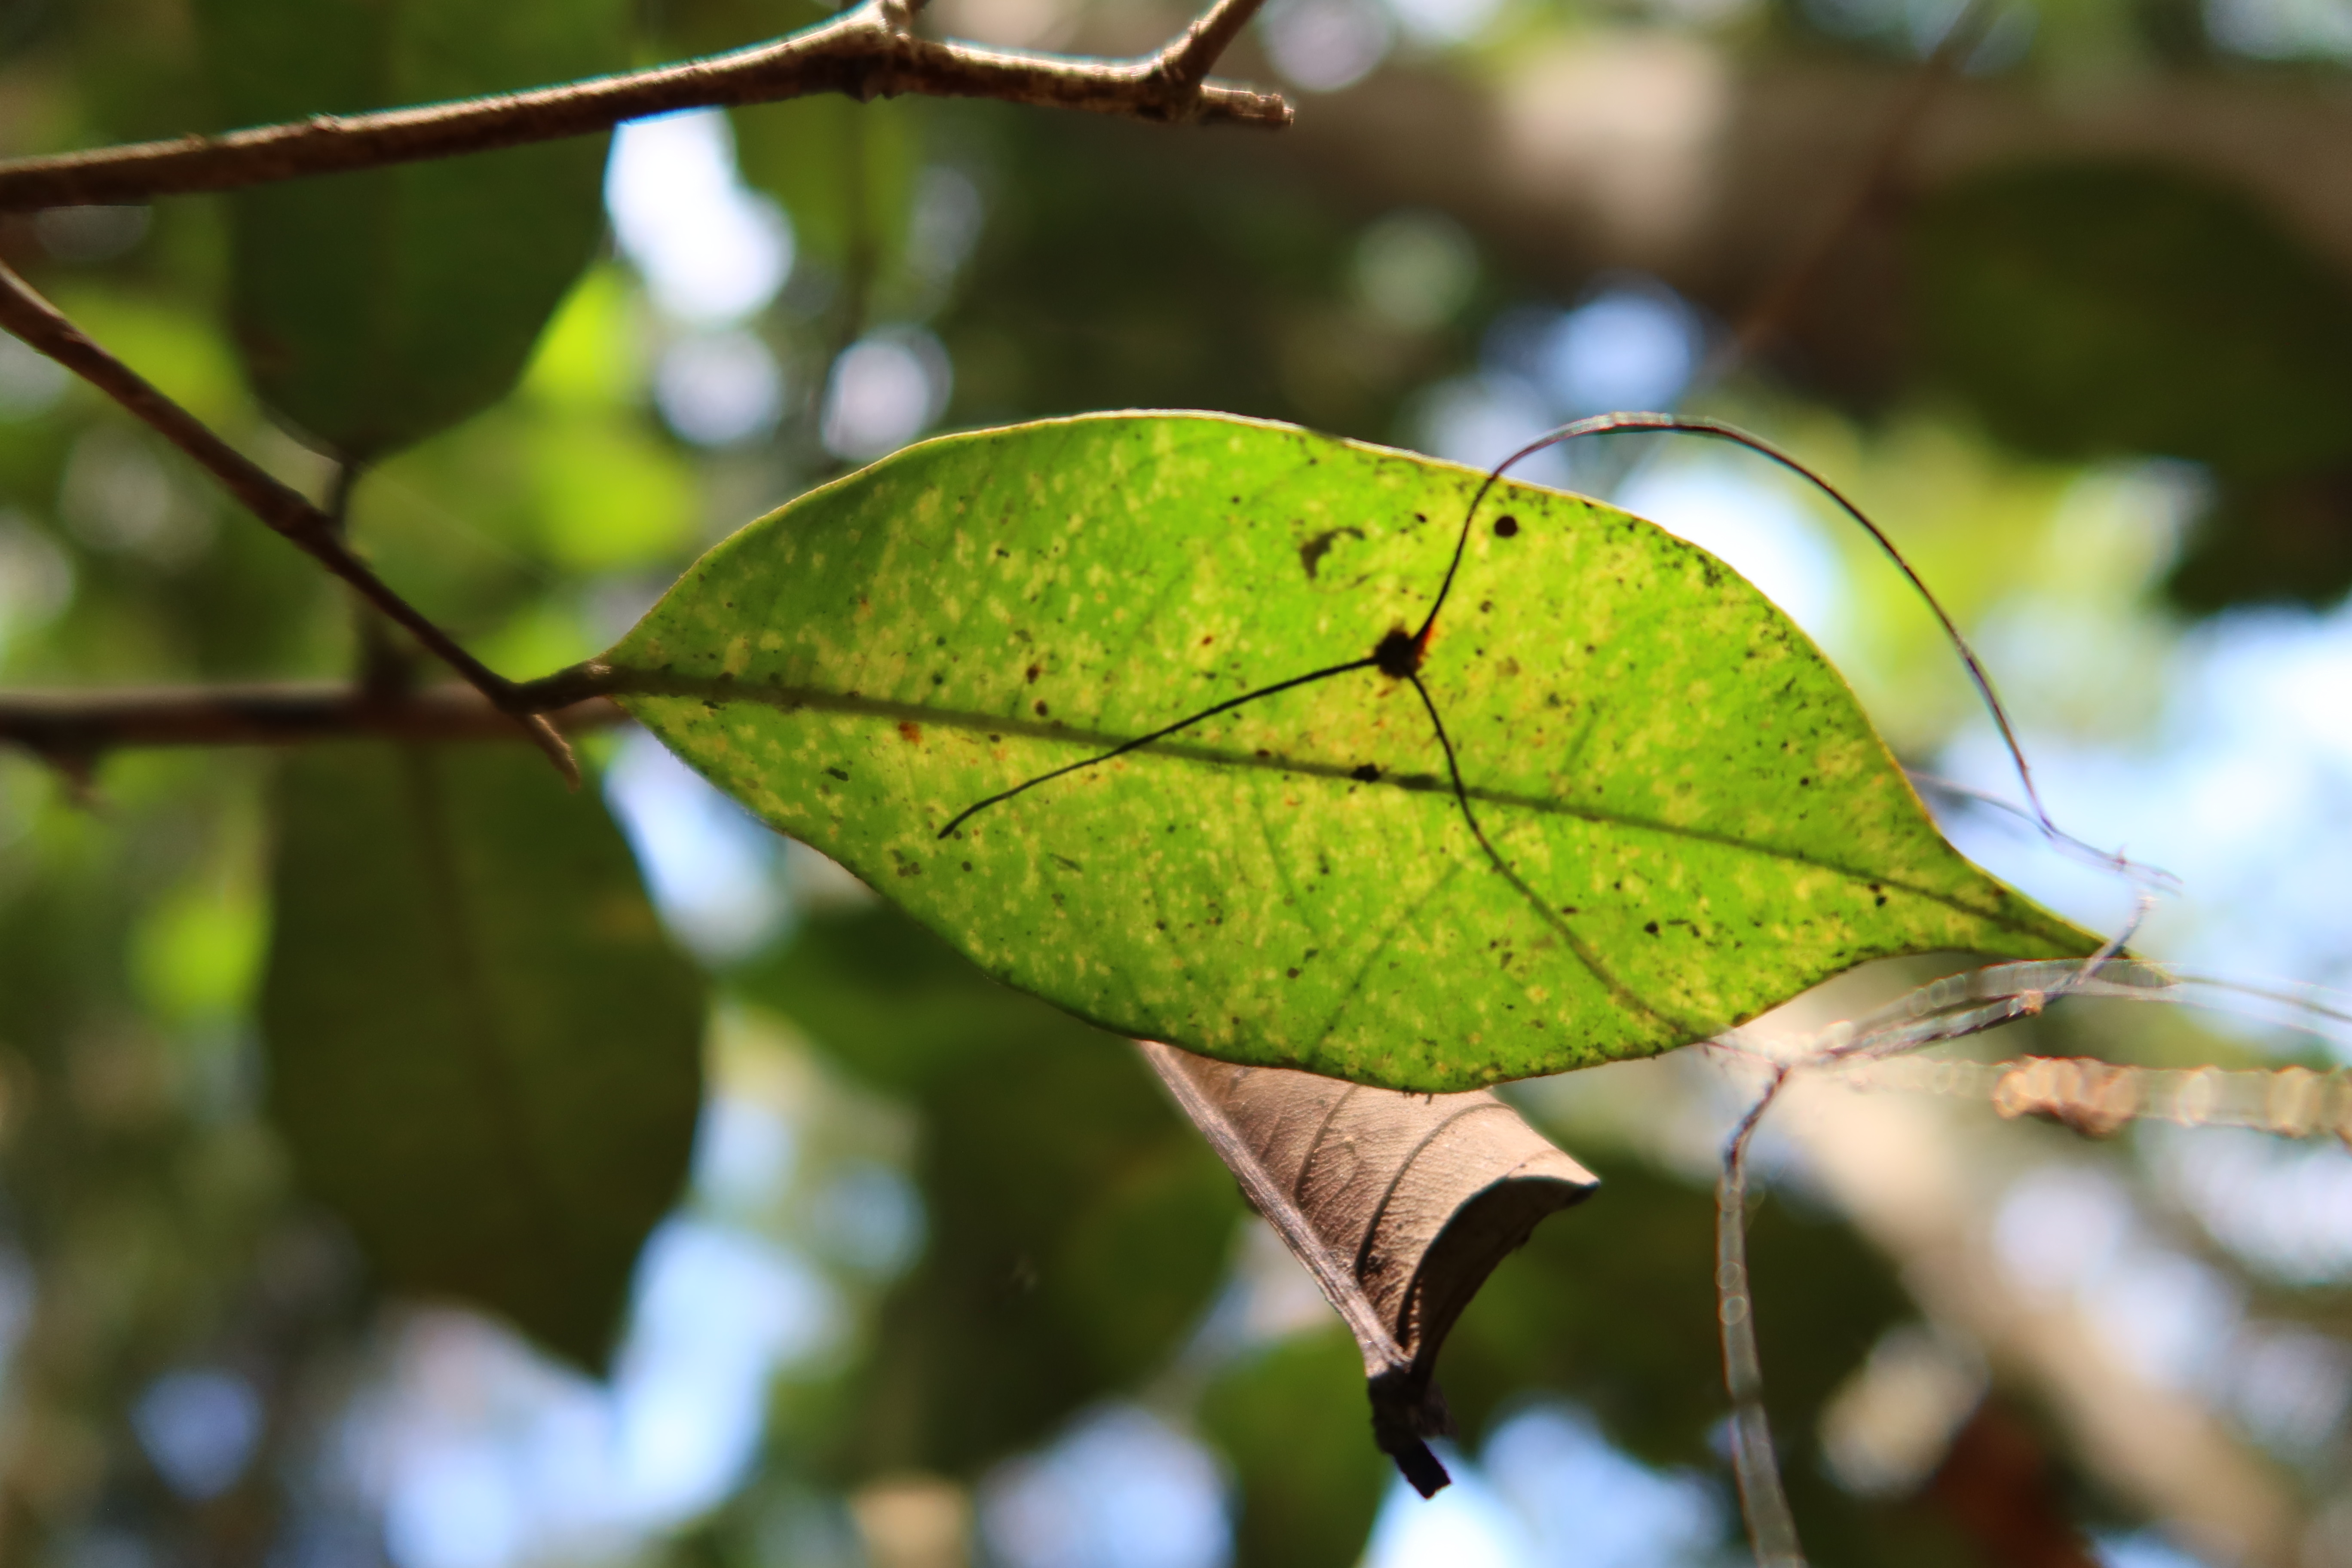
Label: Black spots